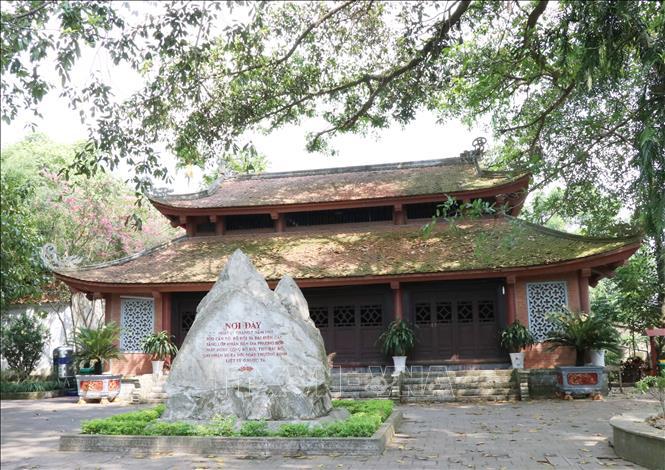
có hai chậu hoa lớn ở hai bên cầu thang của căn nhà cổ